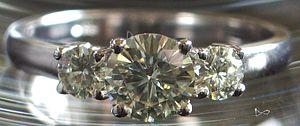
La moissanite est la forme naturelle du carbure de silicium, de formule chimique SiC. C'est un minéral très rare sur Terre constitué essentiellement du polytype 6H du SiC, ou α-SiC, bien que d'autres polymorphes y soient également présents. Elle a été observée pour la première fois en 1893 par le chimiste français Henri Moissan, d'où son nom. Les cristaux sont constitués d'atomes unis par des liaisons chimiques fortes, comme dans le diamant, ce qui permet au matériau de supporter des pressions très élevées, jusqu'à 52,1 GPa.